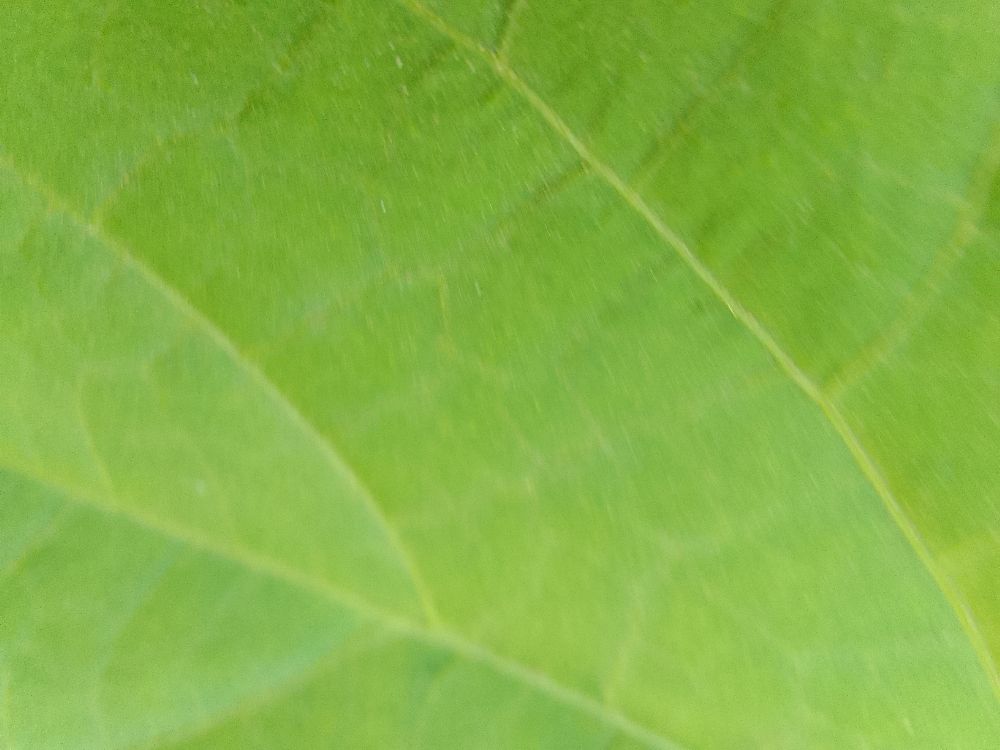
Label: healthy